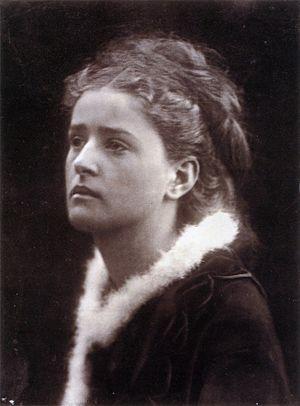
George Gissing /ˌdʒɔːdʒ ˈɡɪ.sɪŋ/ est un écrivain britannique, né le 22 novembre 1857 à Wakefield et mort le 28 décembre 1903 à Ispoure.
The Angel in the House est un poème narratif de Coventry Patmore, publié pour la première fois en 1854 et développé jusqu'en 1862. Bien que largement ignoré lors de sa publication initiale, il devint énormément populaire à la fin du XIXᵉ siècle, et son influence continua bien avant dans le XXᵉ siècle. Le poème est un compte-rendu idéalisé de la cour qu'il fit à sa première femme, Emily, en qui il voyait la femme parfaite.